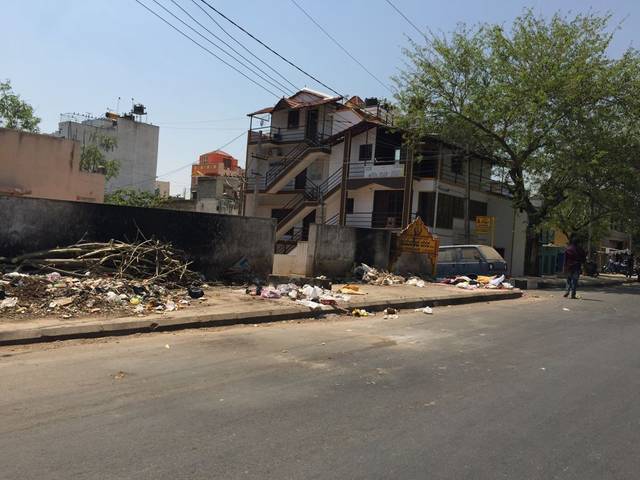
Region: India
Coordinates: 12.982, 77.626